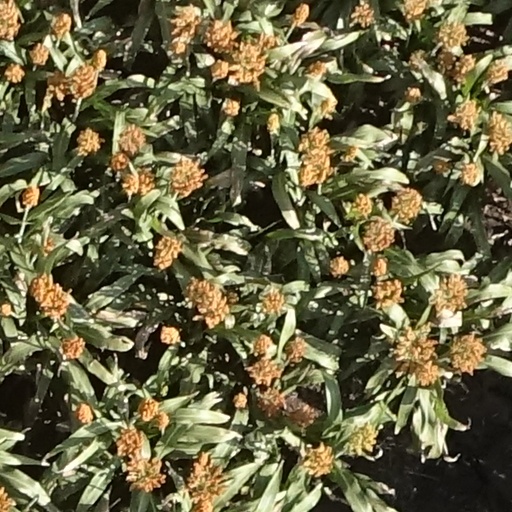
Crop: sorghum